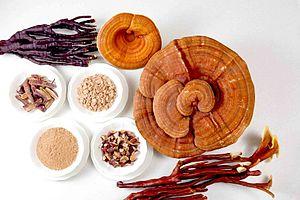
Les macromycètes ou macrochampignons sont des champignons dont la fructification est visible à l'œil nu. Ils s'opposent en cela aux micromycètes ou microchampignons qui ne peuvent être observé qu'au microscope, comme les levures ou les moisissures. Il s'agit d'une notion vague, aux limites peu claires, et qui ne recouvre aucune réalité évolutive ou taxinomique tangible. Elle est souvent utilisée pour désigner de manière savante les « champignons » de la langue courante, c'est-à-dire ceux susceptibles d'être récoltés pour l'alimentation ou d'autres usages.